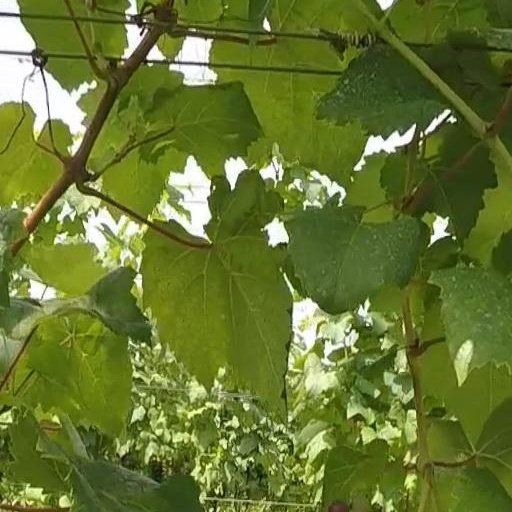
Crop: grape